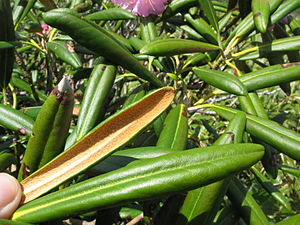
Rhododendron degronianum / Galleri
Rhododendron degronianum er en stor, stedsegrøn busk med kraftige grene, der efterhånden bliver overhængende. Arten er – som de allerfleste arter af Rododendron – en surbundsplante, og den hårdfør i Danmark. Den bliver dyrket som prydplante på grund af det blanke løv og den tætte blomstring.